Anna Köhler (bobsledder)

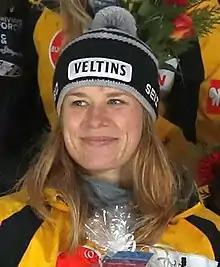
Köhler in January 2019

Anna Köhler (also spelled Koehler; born 5 August 1993) is a German bobsledder. She competed in the 2018 Winter Olympics.